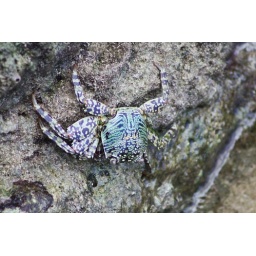
Colourful crabs scurried over the rock wall near our balcony at La Logon.